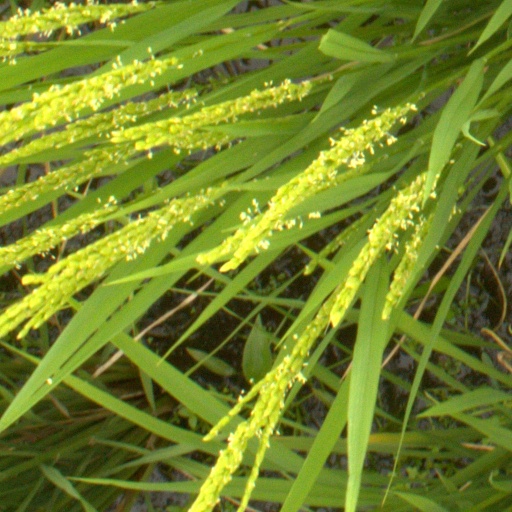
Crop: rice